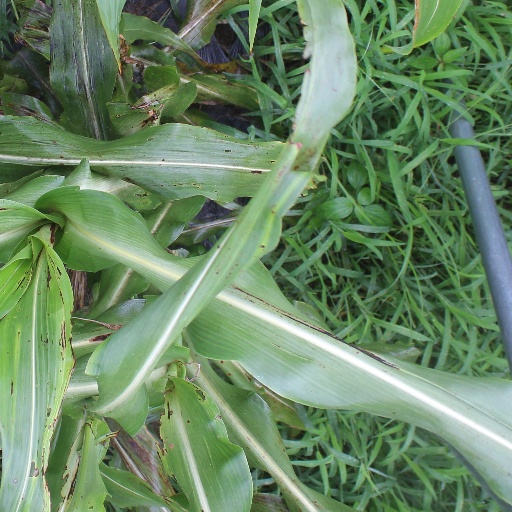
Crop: sorghum